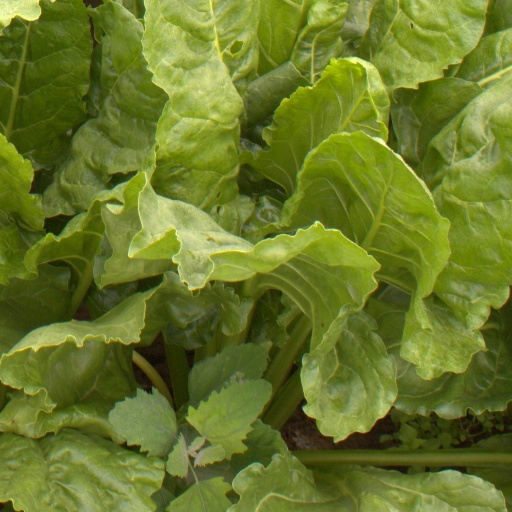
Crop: sugar beet